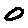
Label: 0